Myrah Keating Smith

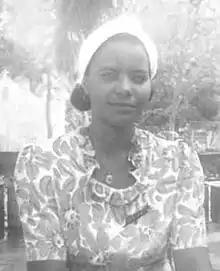

Myrah Keating Smith (June 1, 1908 – May 4, 1994) was a pioneering nurse and midwife on the island of Saint John, U.S. Virgin Islands. For almost two decades, she was the only provider of health care on St. John. In 1983, the Myrah Keating Smith Community Health Center was named in her honor and in 2005, she was inducted into the Virgin Islands Women's Hall of Fame.